Zenabel

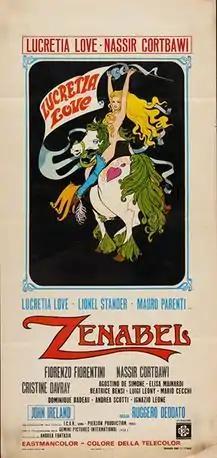
Italian film poster

The film is set in 1627 and is about a young woman named Zenabel (Lucretia Love) who finds out that she is the daughter of a Duke who was killed by the Spanish Baron Imolne. Zenabel gathers a group of women to lead them to fight against Imolne to exact revenge.